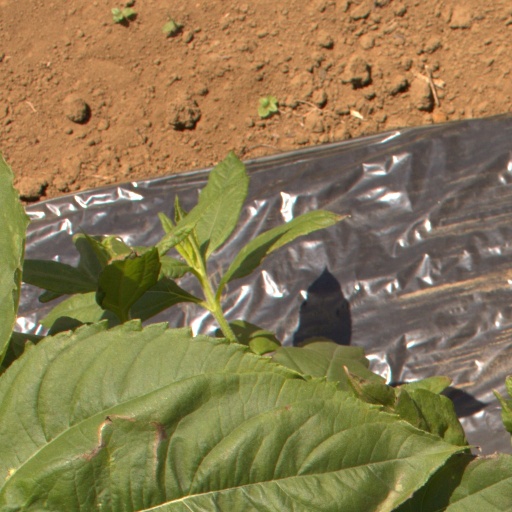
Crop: Jerusalem artichoke